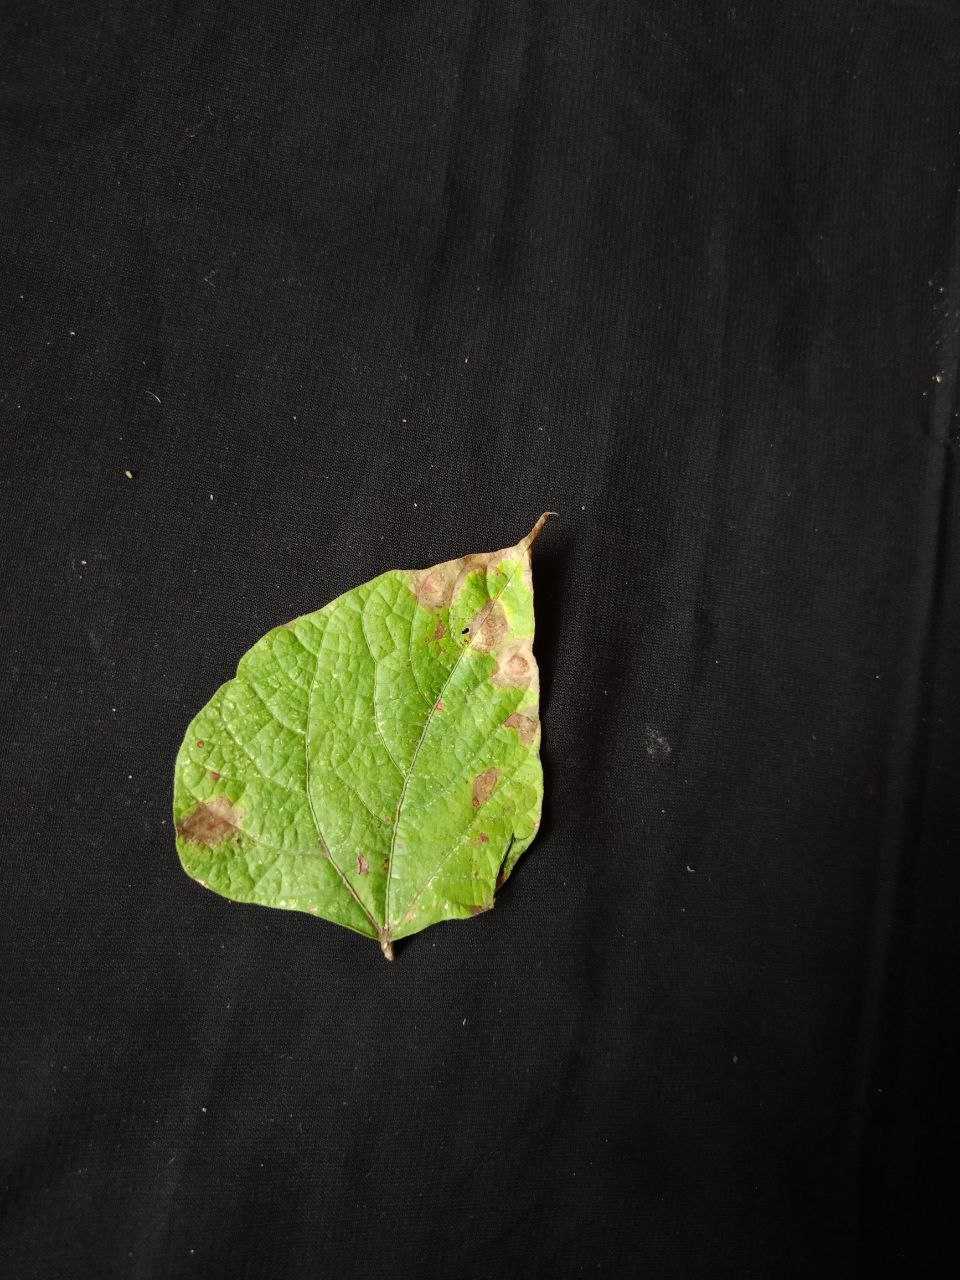
Crop: bean
Leaf condition: Blight